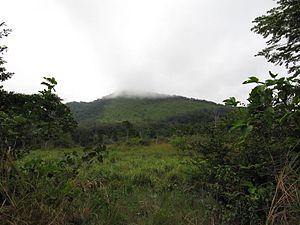
Parc national de la Lopé, Gabon
Le parc national de la Lopé est un site protégé du Gabon, inscrit depuis 2007 sur la liste du Patrimoine mondial de l'UNESCO sous le nom de « Écosystème et paysage culturel relique de Lopé-Okanda ». Il est qualifié de mixte car il est remarquable pour sa forêt ainsi que pour ses vestiges de cultures passées. Il fait partie du programme forêt du patrimoine mondial.